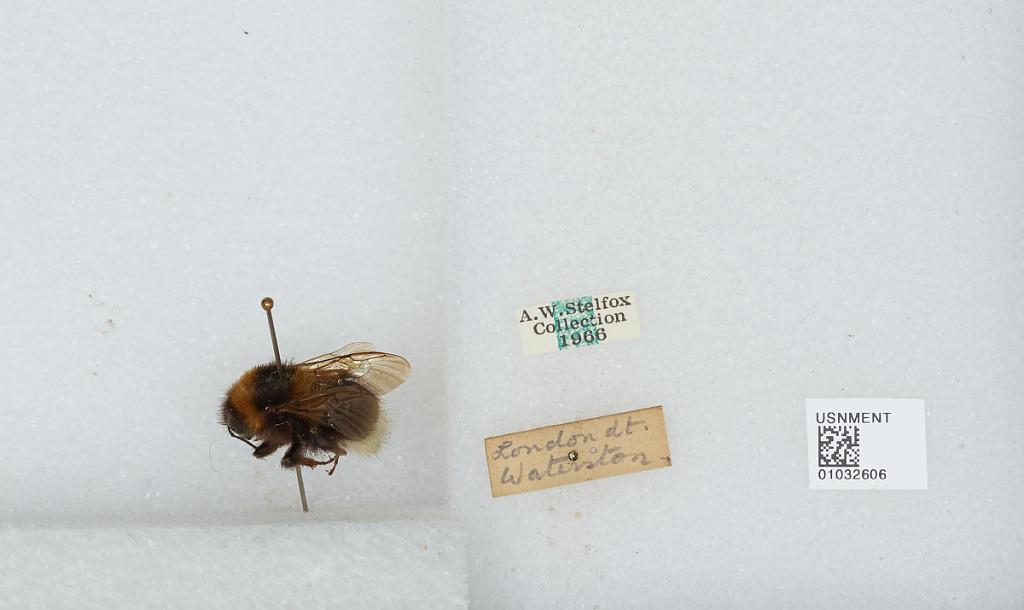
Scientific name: Bombus (Thoracobombus) sylvarum (Linnaeus)
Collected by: Waterston
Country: United Kingdom
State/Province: Wales
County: Pembrokeshire
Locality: London District, Waterston
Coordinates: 51.7125, -4.9867